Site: brandenburg
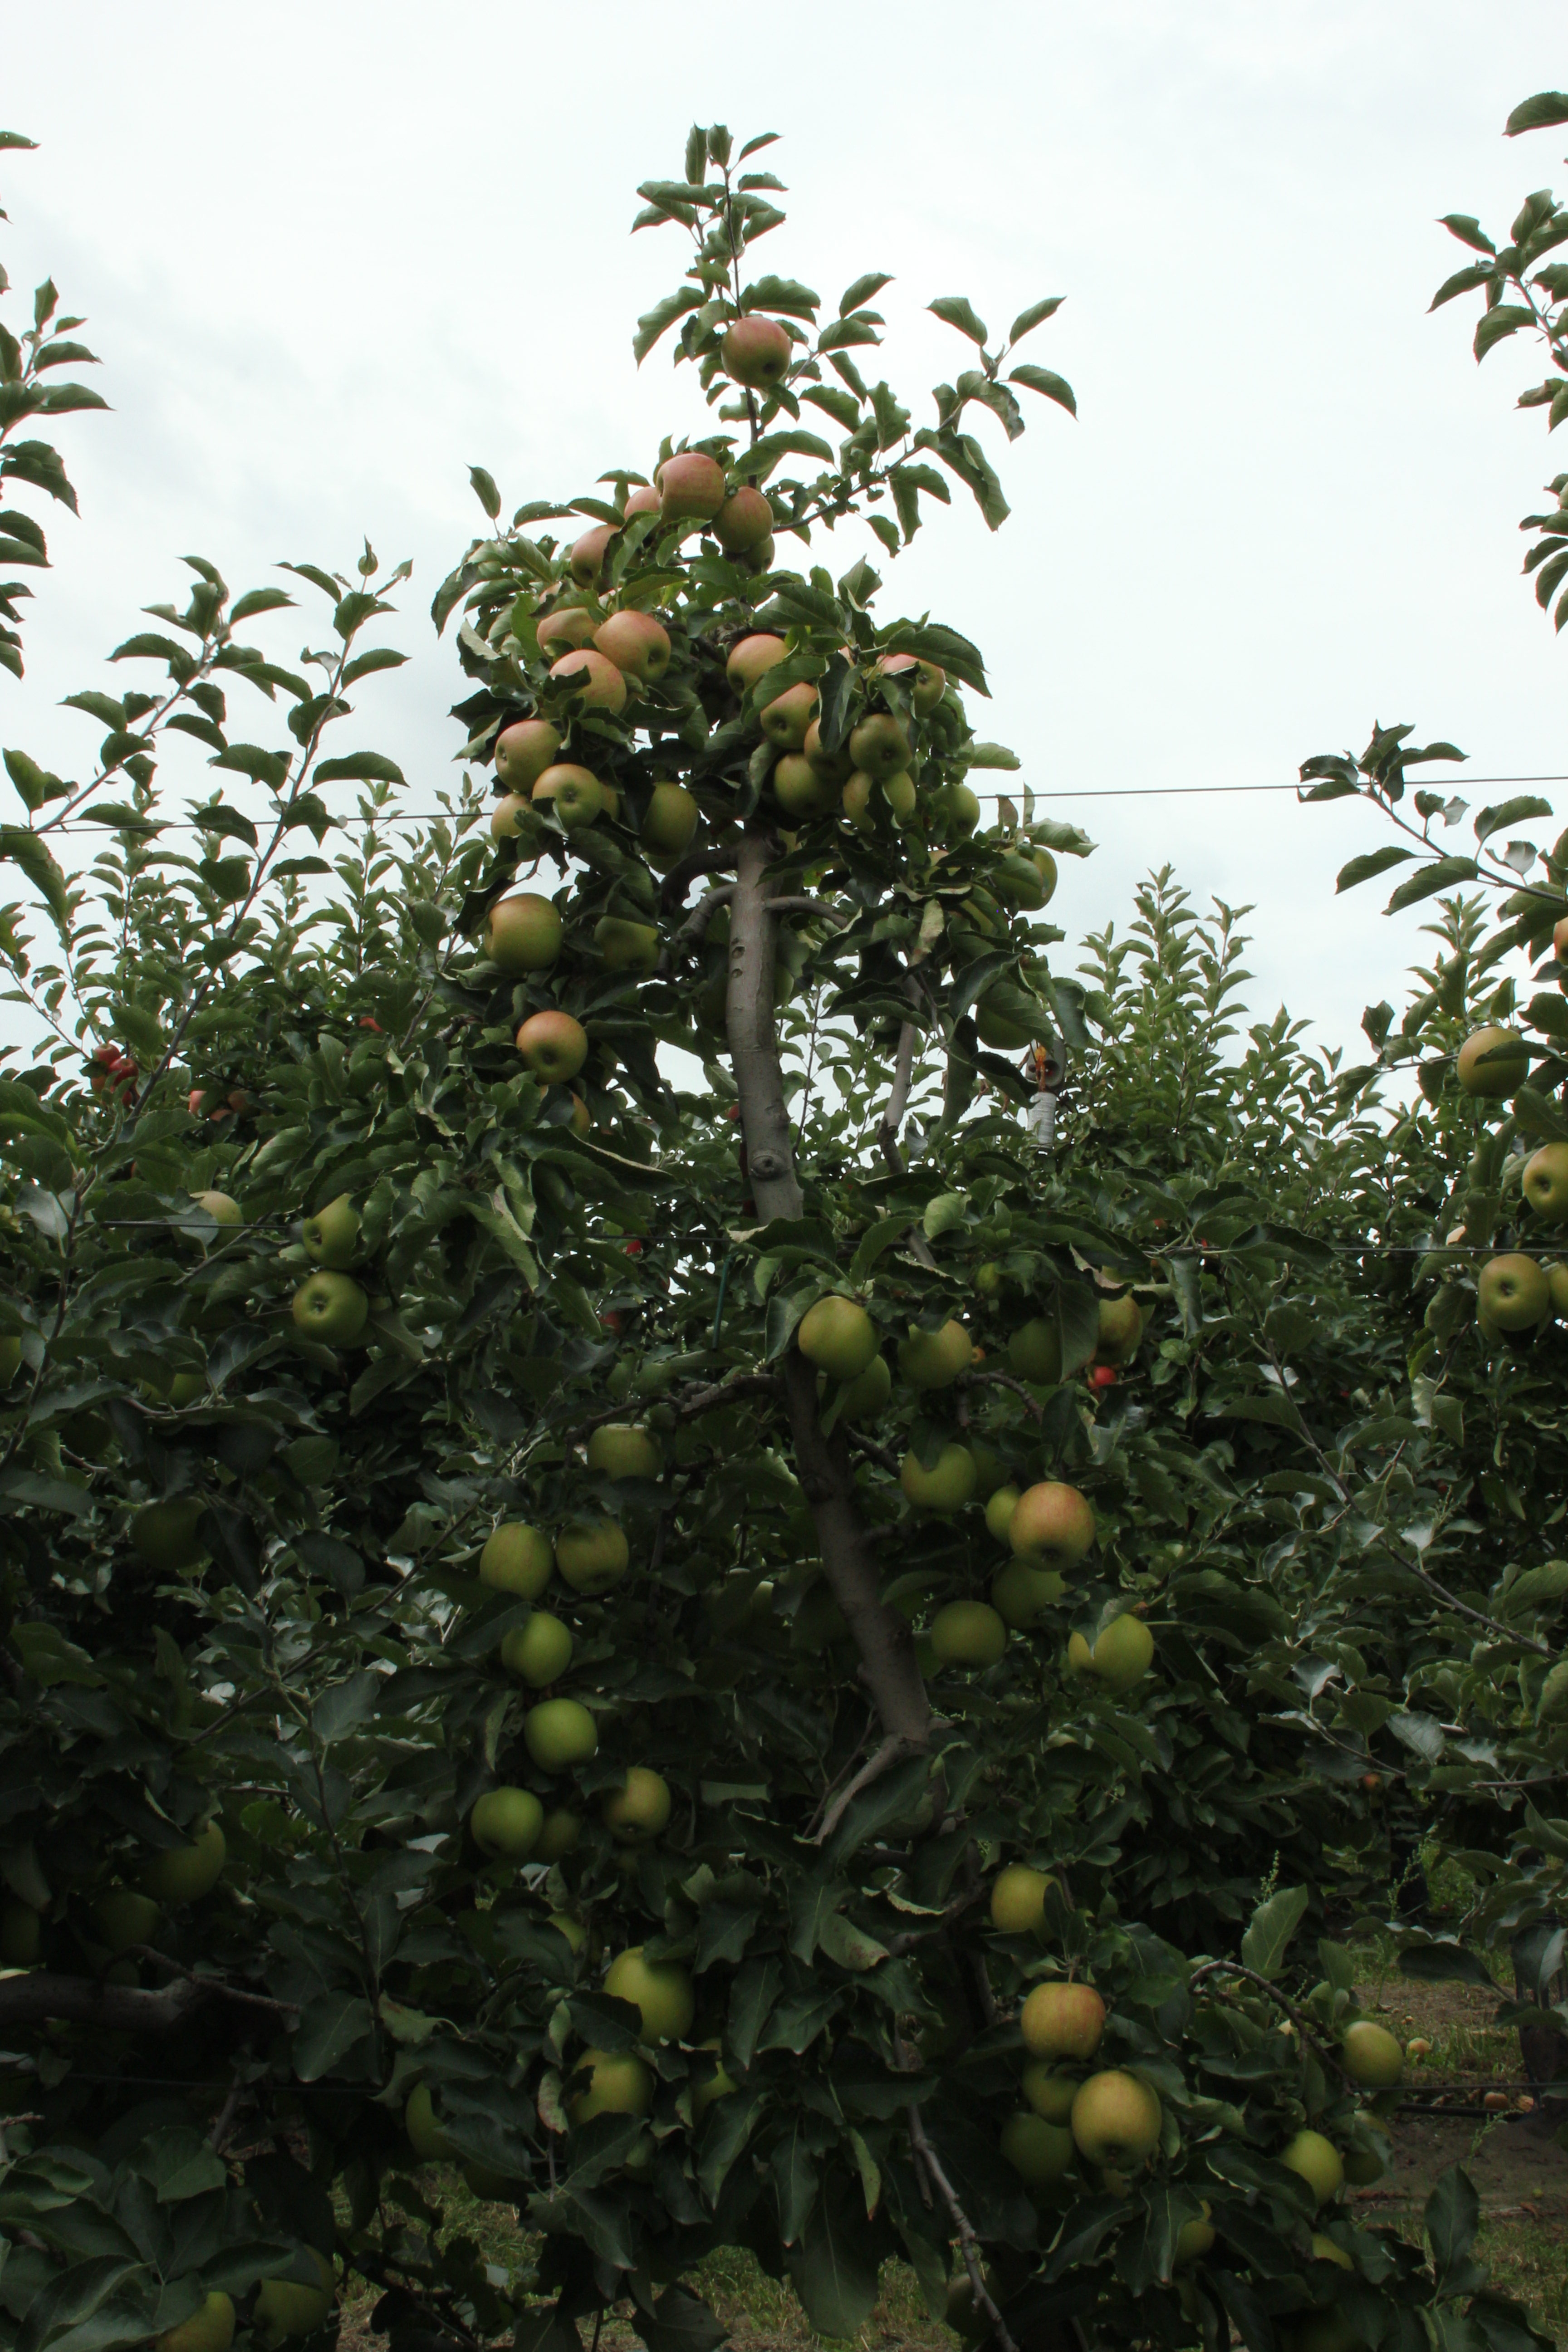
Growth stage (BBCH 87): Maturity of fruit and seed